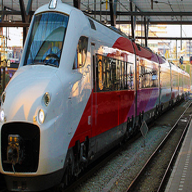
Vehicle type: Trains